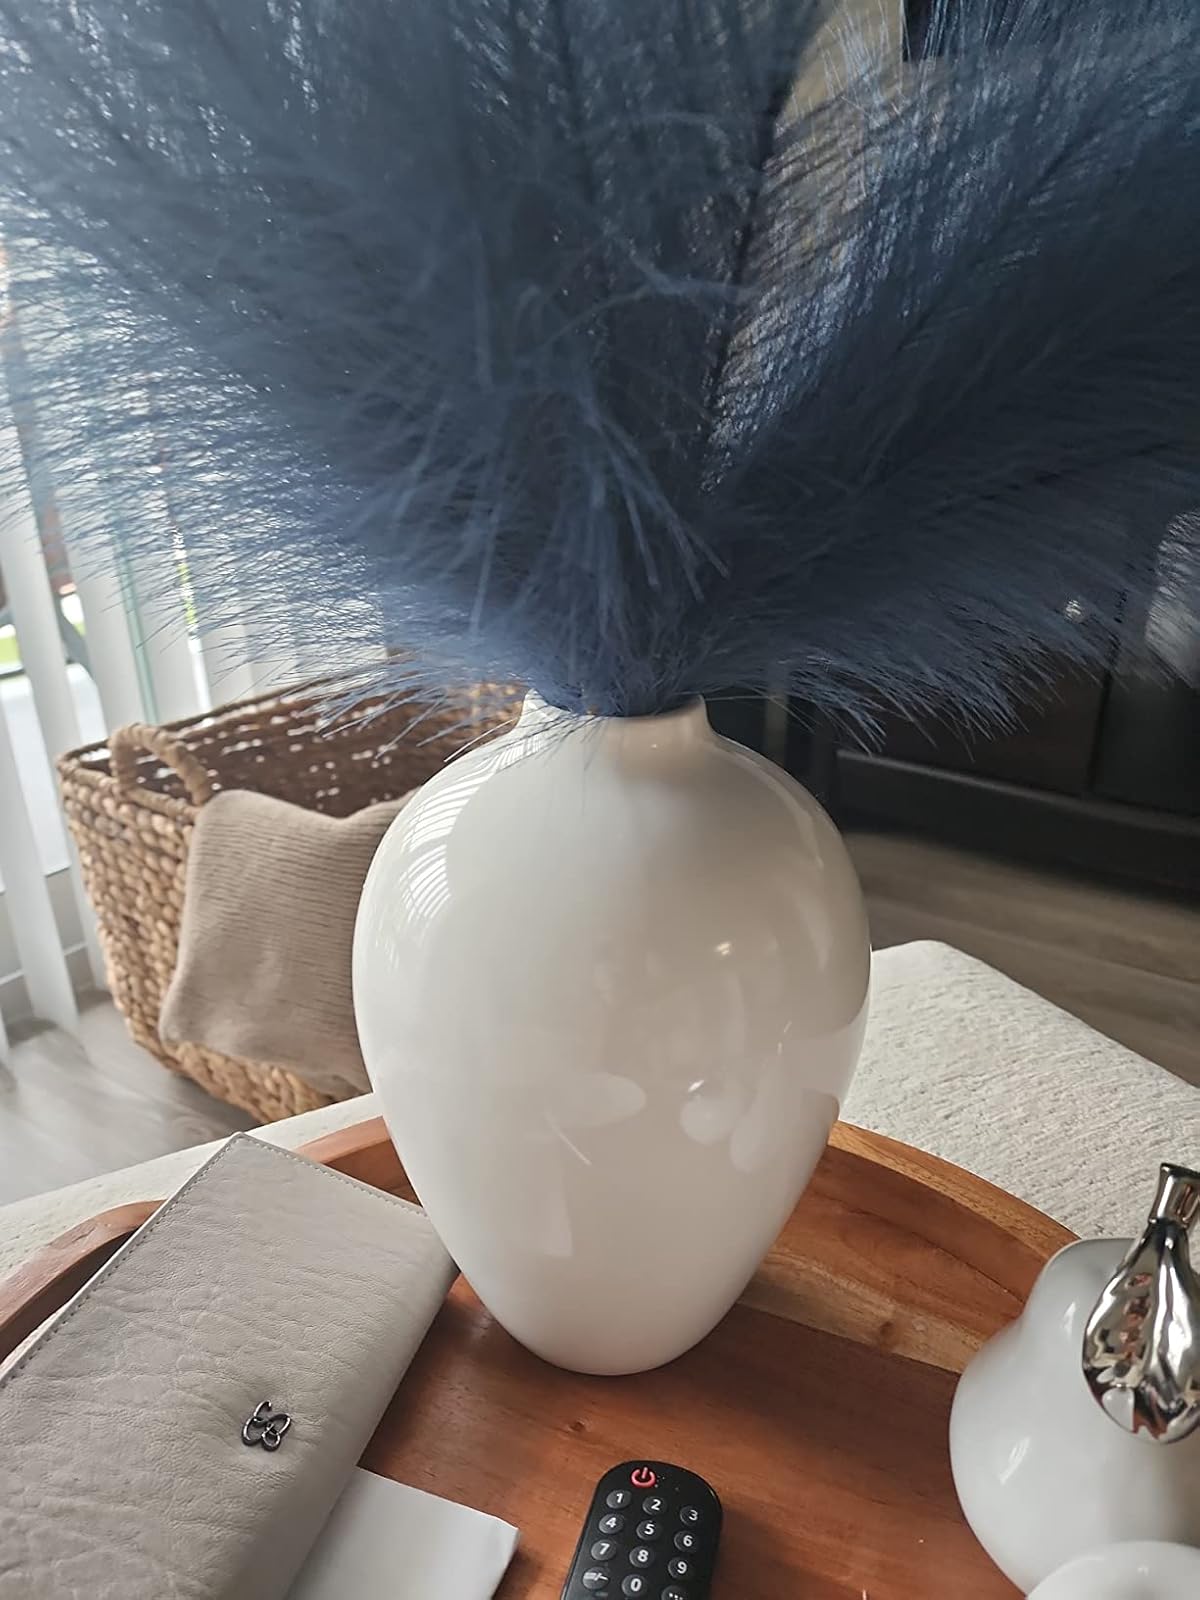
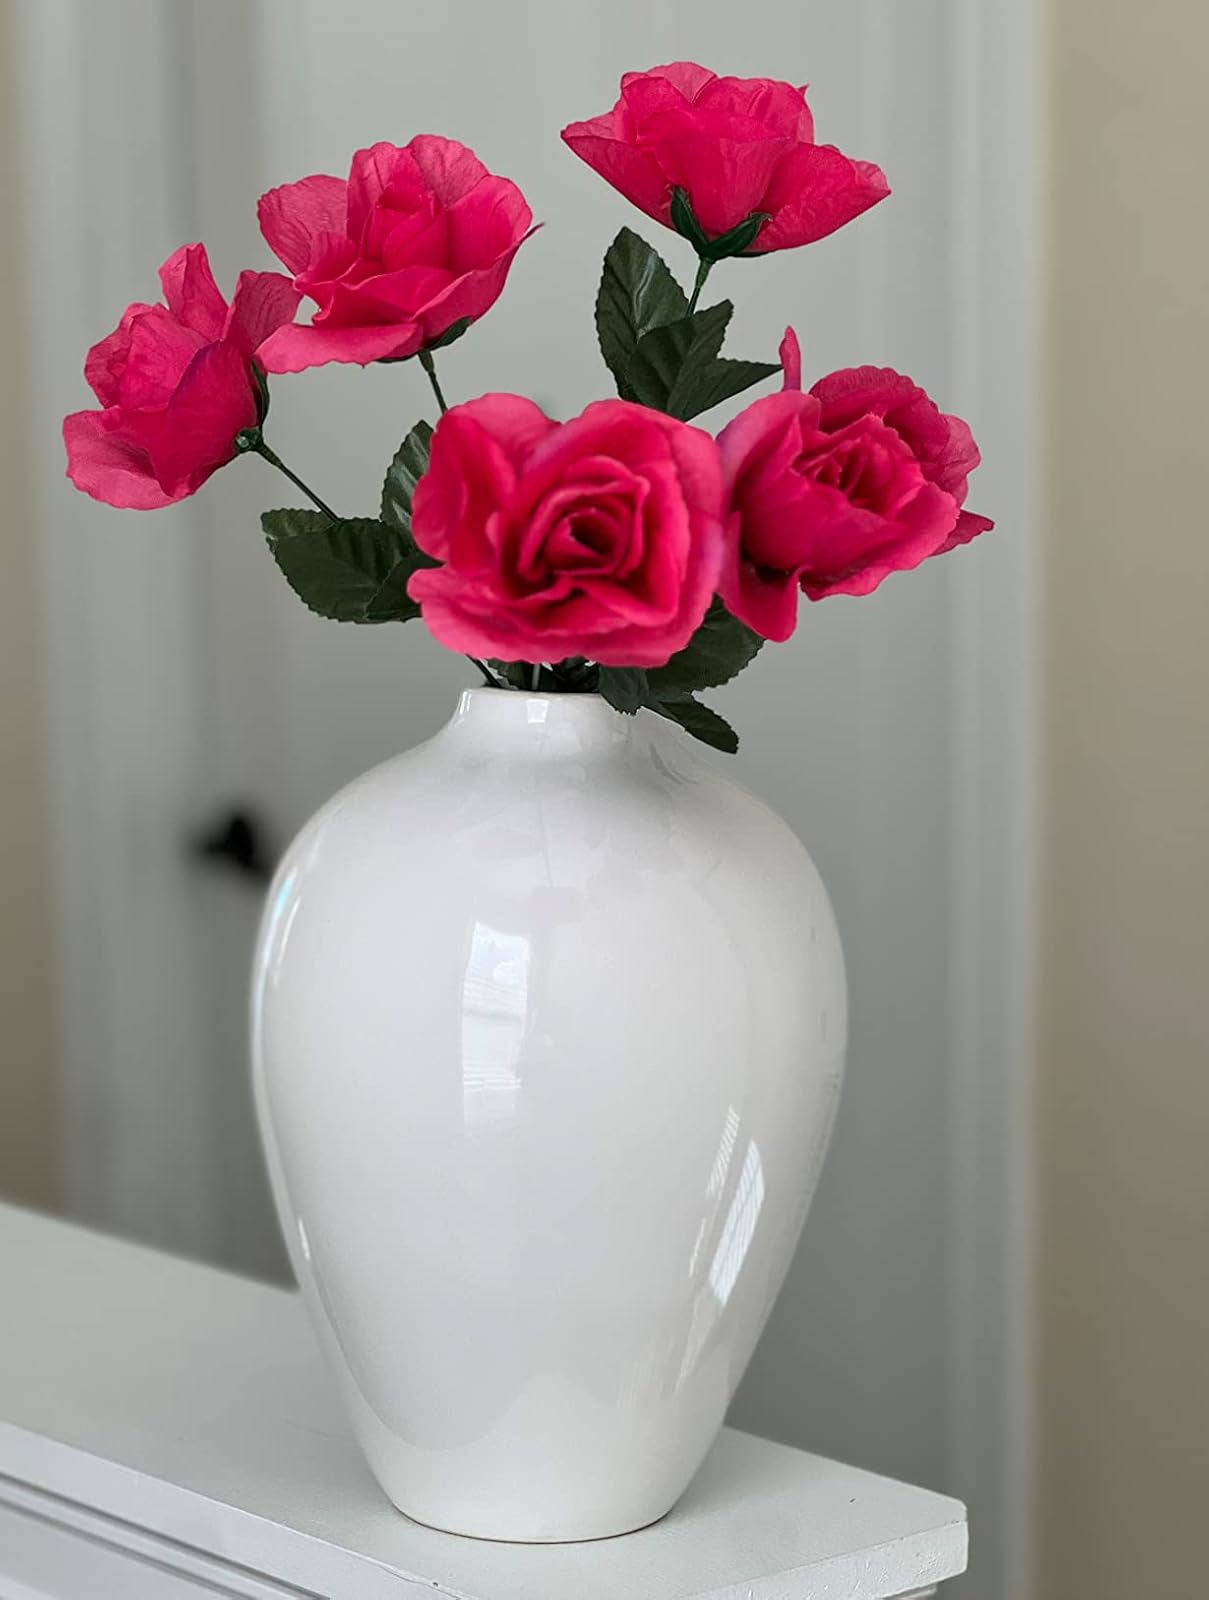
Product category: vase
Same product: yes